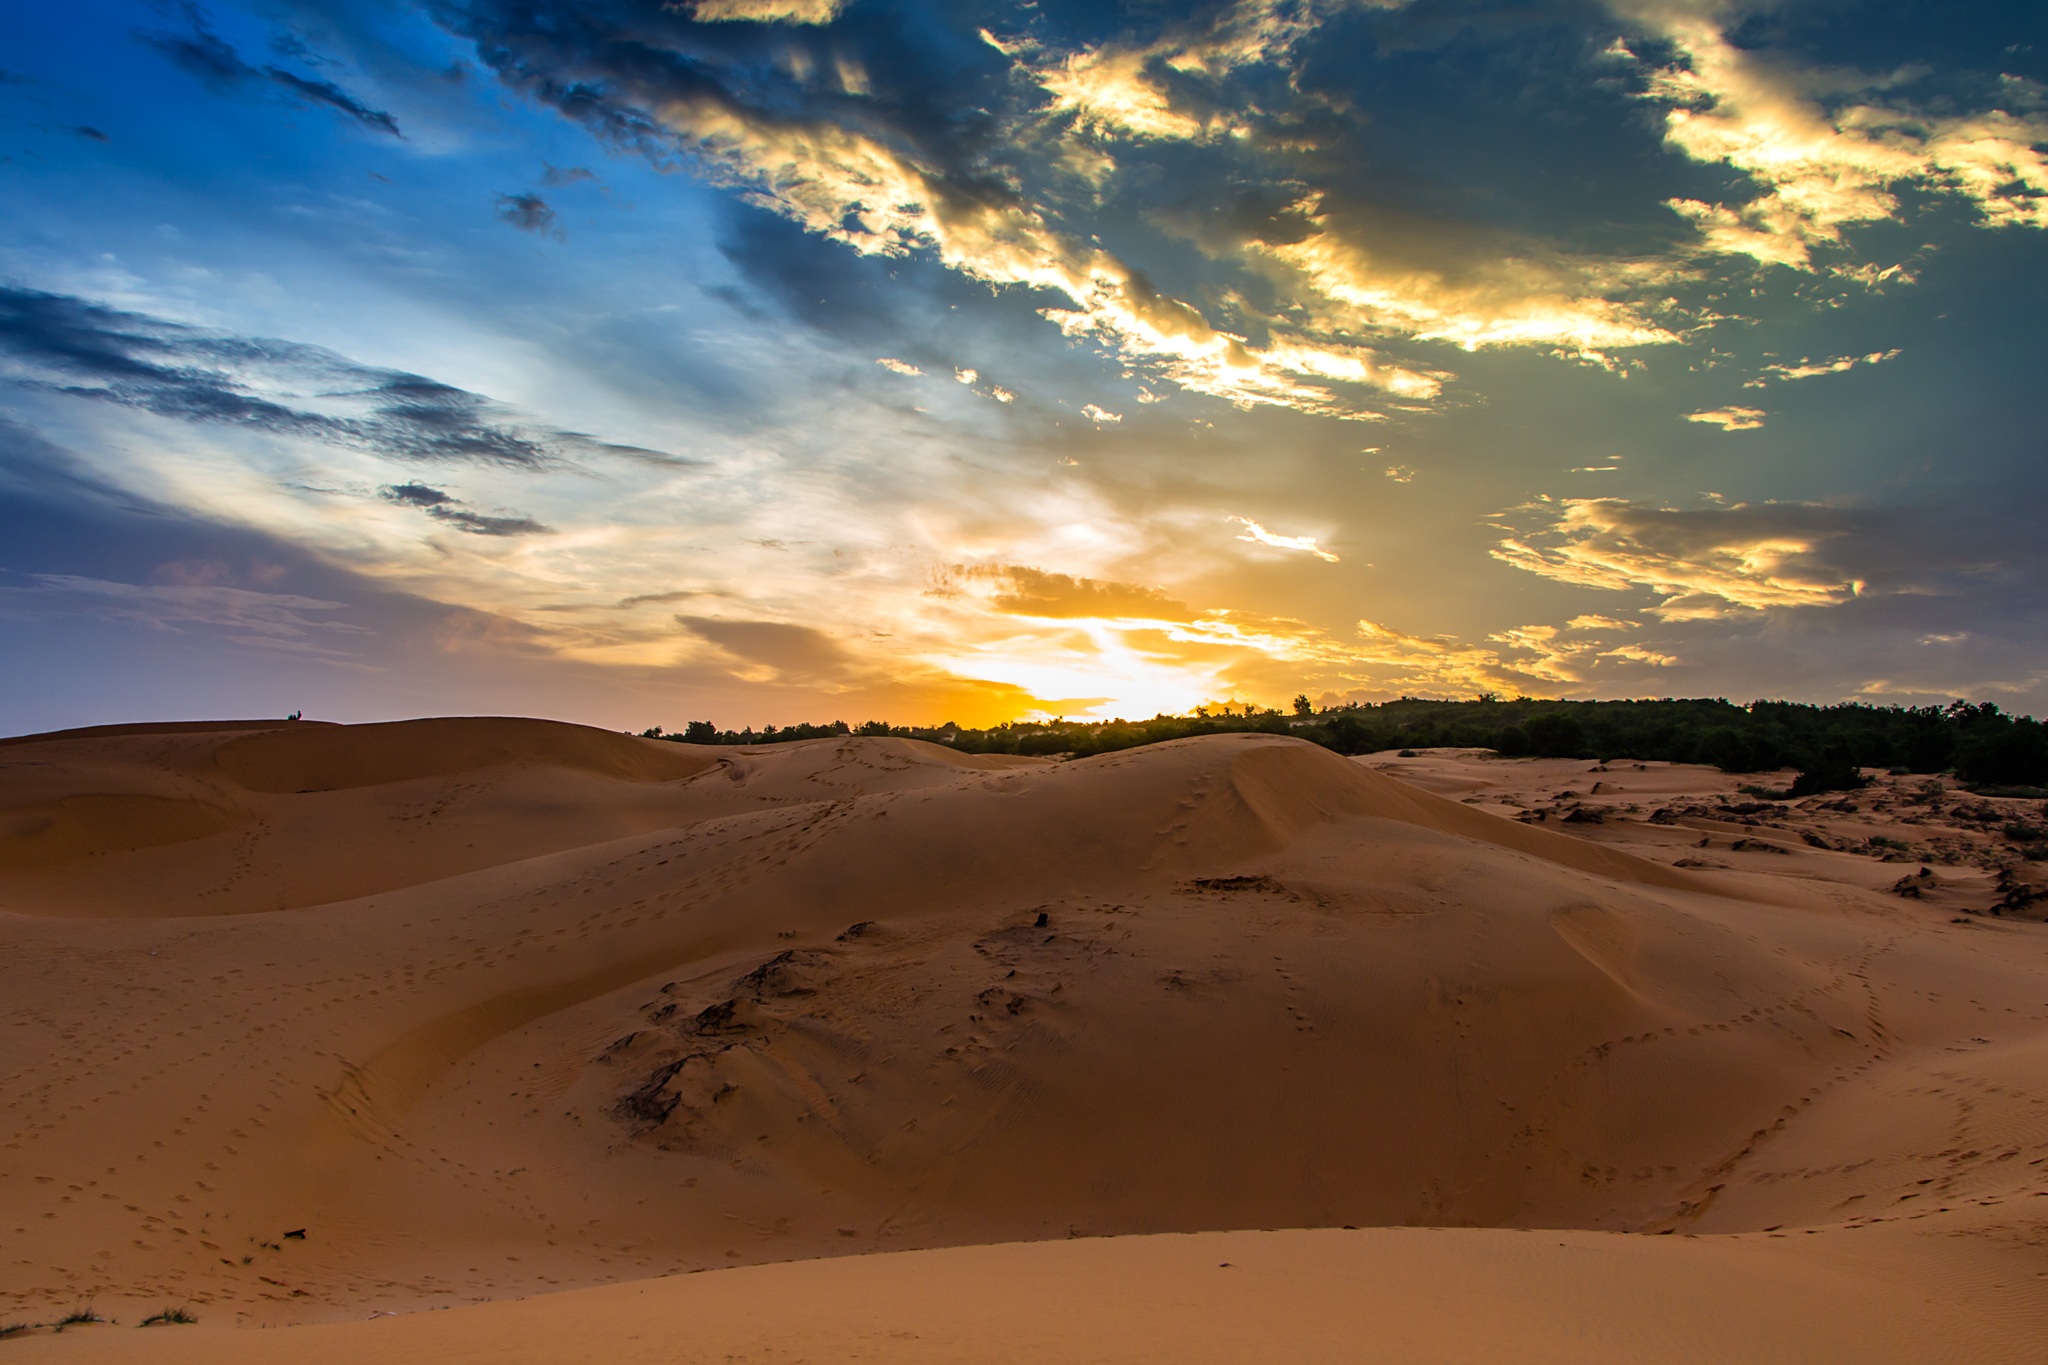
landscape, sand, sunset, desert, dune, male, write, habitat, ne, sahara, throat, landform, erg, the nose, than, ho ng, the hill, the average, pros, natural environment, geographical feature, aeolian landform